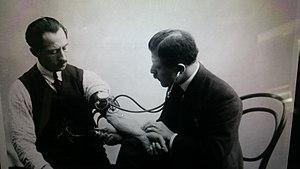
Charles Laubry qui prend la tension à Emile Spengler
Charles Laubry, né le 11 novembre 1872 à Saint-Florentin et mort le 11 août 1960 à Flogny, est un médecin et cardiologue français.
Un tensiomètre, ou sphygmomanomètre est un appareil de mesure médical utilisé pour mesurer la pression artérielle.